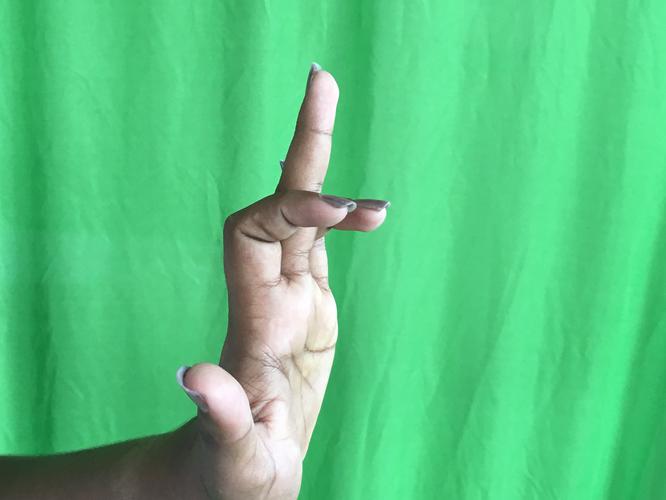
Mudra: Shukatundam
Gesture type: single_hand